U.S. Route 16 in Michigan

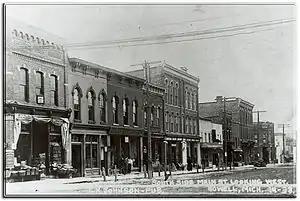
West Grand River Avenue in Howell, 1900

By 1900, only a short stretch of the Detroit–Howell Plank Road was still made of planks; most of the other plank roads had been converted to gravel by this time. On May 13, 1913, the Michigan Legislature passed the "State Reward Trunk Line Highway Act" (Public Act 334 of 1913) that created the original state highway system. In that act, Grand River Avenue between Detroit and Grand Rapids was included as Division 9 of the system. The state highways were signposted starting in 1919, and on the first maps published on July 1 of that year, the Michigan State Highway Department (MSHD) had applied the M-16 number to Grand River Avenue across the state between Grand Haven and Detroit. M-16 was rerouted in the Lansing area in 1925, running along Grand River Avenue from Grand Ledge to East Lansing. The former routing through Downtown Lansing on Michigan Avenue became part of M-39 and the section north of Grand Ledge was eventually redesignated M-100. A second realignment moved M-16 to follow Grand River Avenue from Ionia through Ada. The former alignment became a part of M-21. On August 7, 1926, the state completed paving on M-16, opening it to traffic as "the first paved highway across the state".